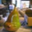
Label: pear